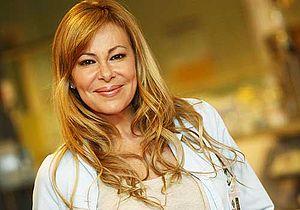
Ana Obregón, est une actrice, présentatrice, danseuse, et écrivain espagnole. Elle est très connue dans le monde de la télévision, aussi bien dans les œuvres de fiction que dans les émissions et les concours à la télévision.